AMC Ambassador

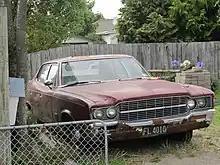
One of 12 NZ-delivered 1970 Ambassadors in a backyard in Christchurch at the time of this photo

Industrias Kaiser Argentina (IKA) produced the U.S. third, fourth, and fifth generation Ambassadors in Córdoba, Argentina from 1962 until 1972, and later became available by special order through 1975. Despite being replaced by AMC in 1967, IKA continued to use the old platform until the end of production in Argentina. As with all export markets, the cars were marketed as "Rambler" even after the name change in the United States.